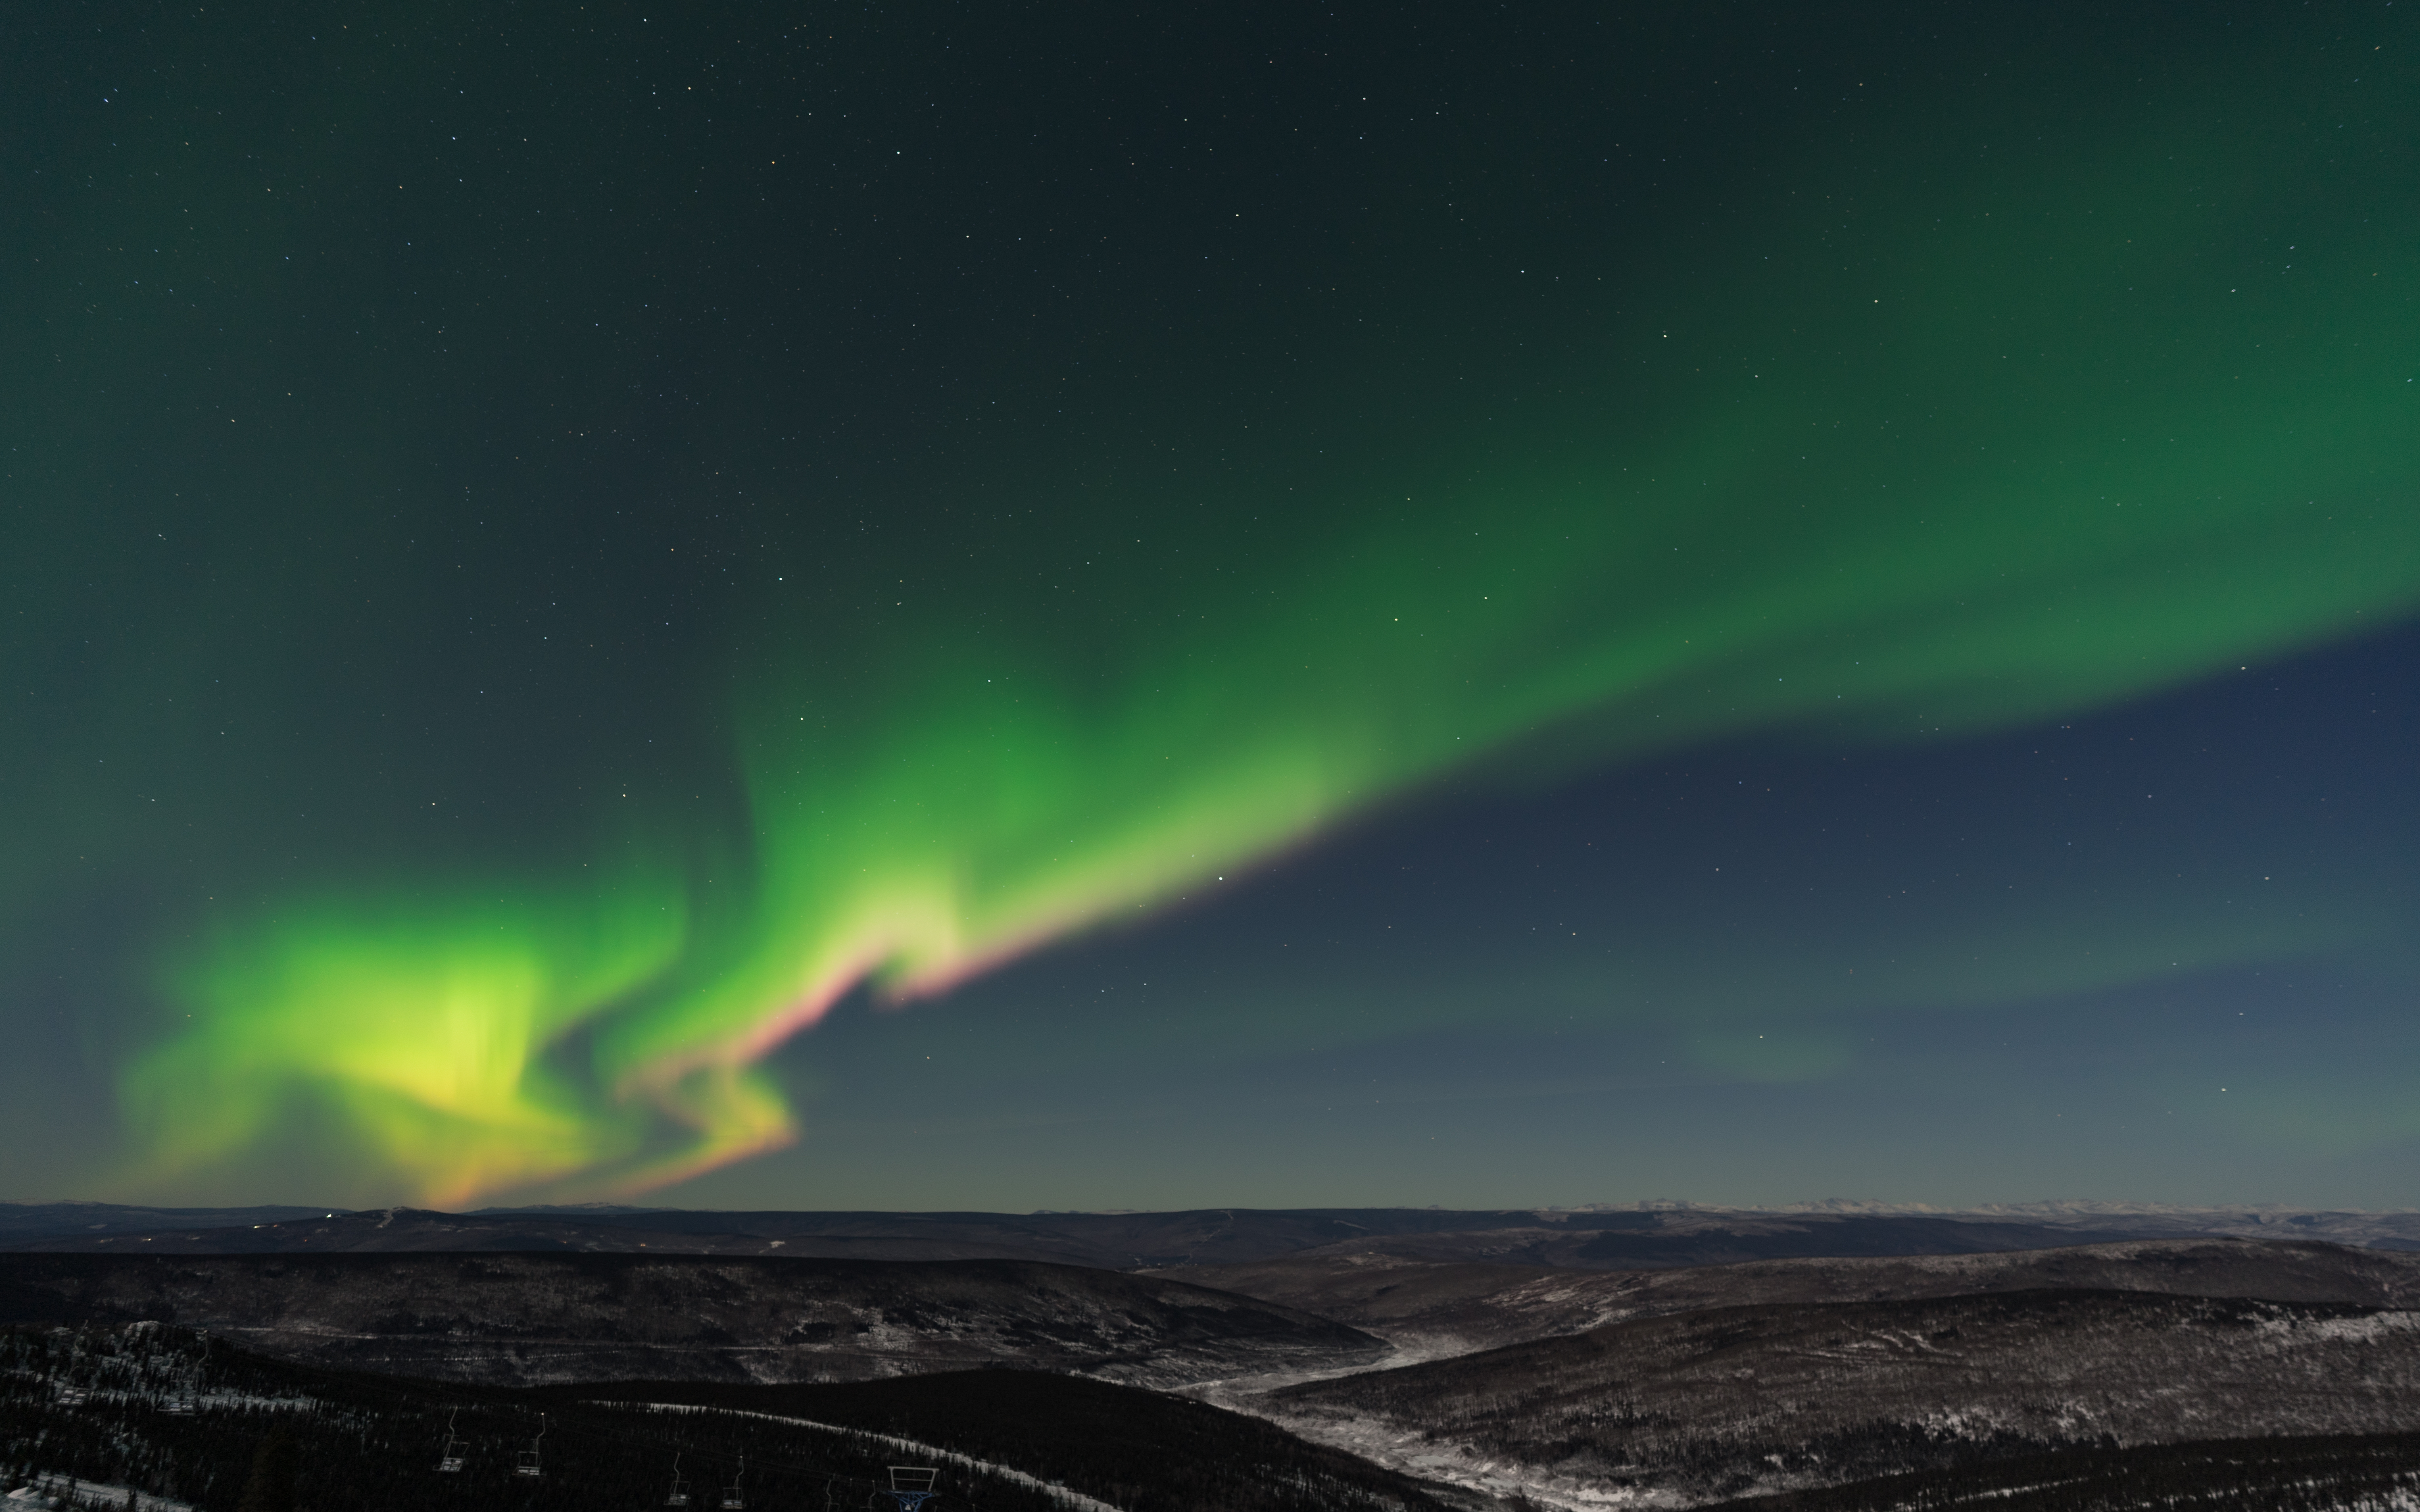
atmosphere, aurora